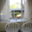
Label: table